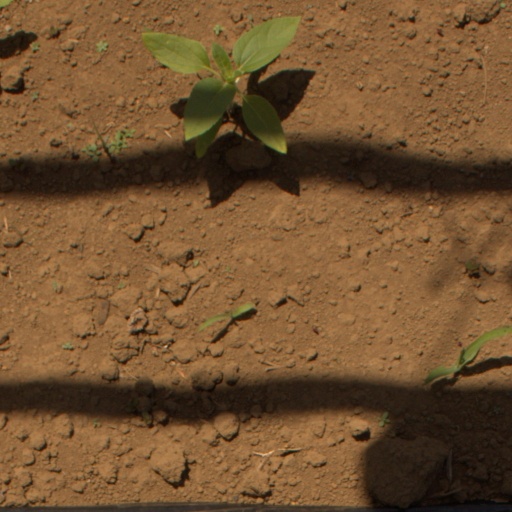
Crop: Jerusalem artichoke